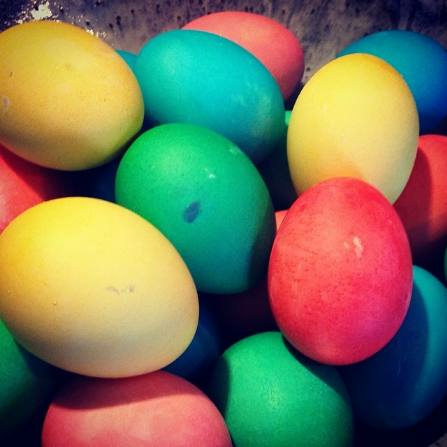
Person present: No